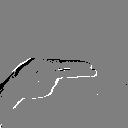
ASL letter: h